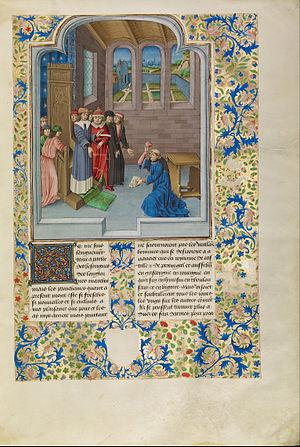
Le Maître du Flavius Josèphe du musée Soane désigne par convention un enlumineur actif entre 1475 et 1485 à Bruges. Il doit son nom à ses miniatures dans un manuscrit des Antiquités judaïques de Flavius Josèphe aujourd'hui conservée au Sir John Soane's Museum de Londres. Il s'agit d'un collaborateur régulier du Maître d'Édouard IV.